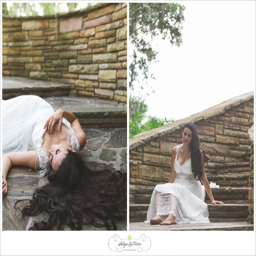
photos by person these , fairy tale , magical